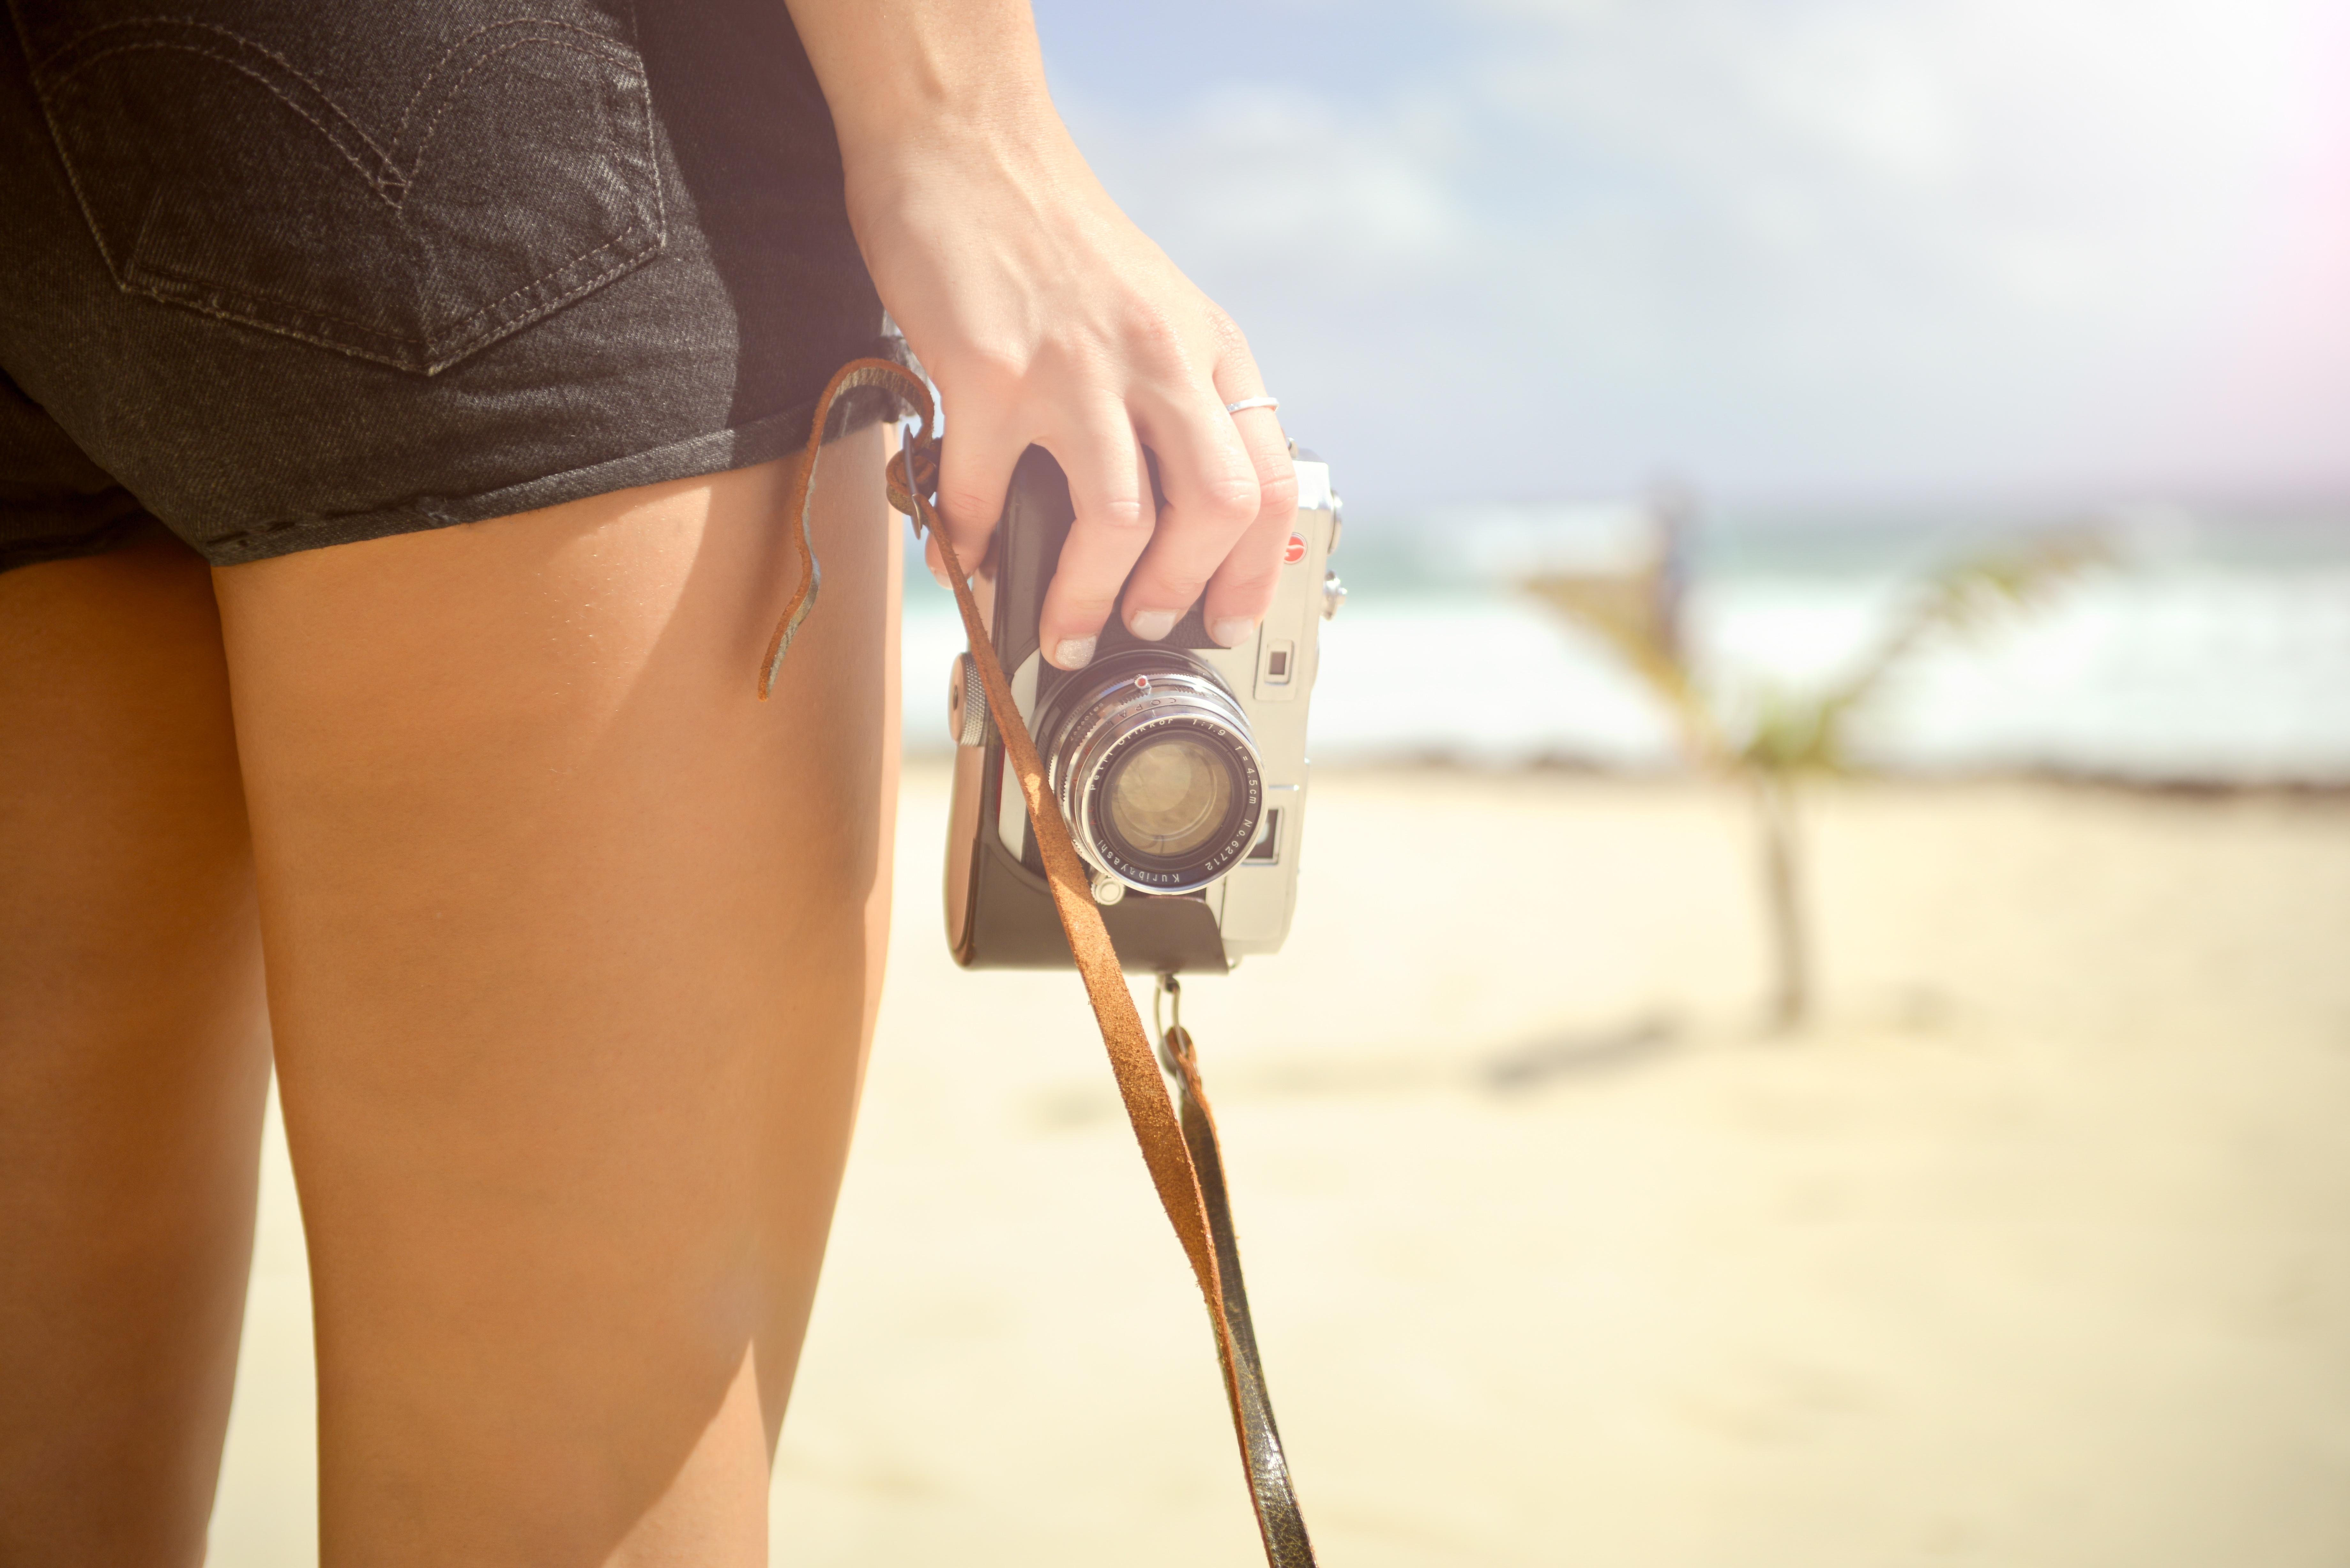
vacation, leg, summer, photography, hand, beach, muscle, sea, thigh, sunlight, shorts, sand, fashion accessory, human leg